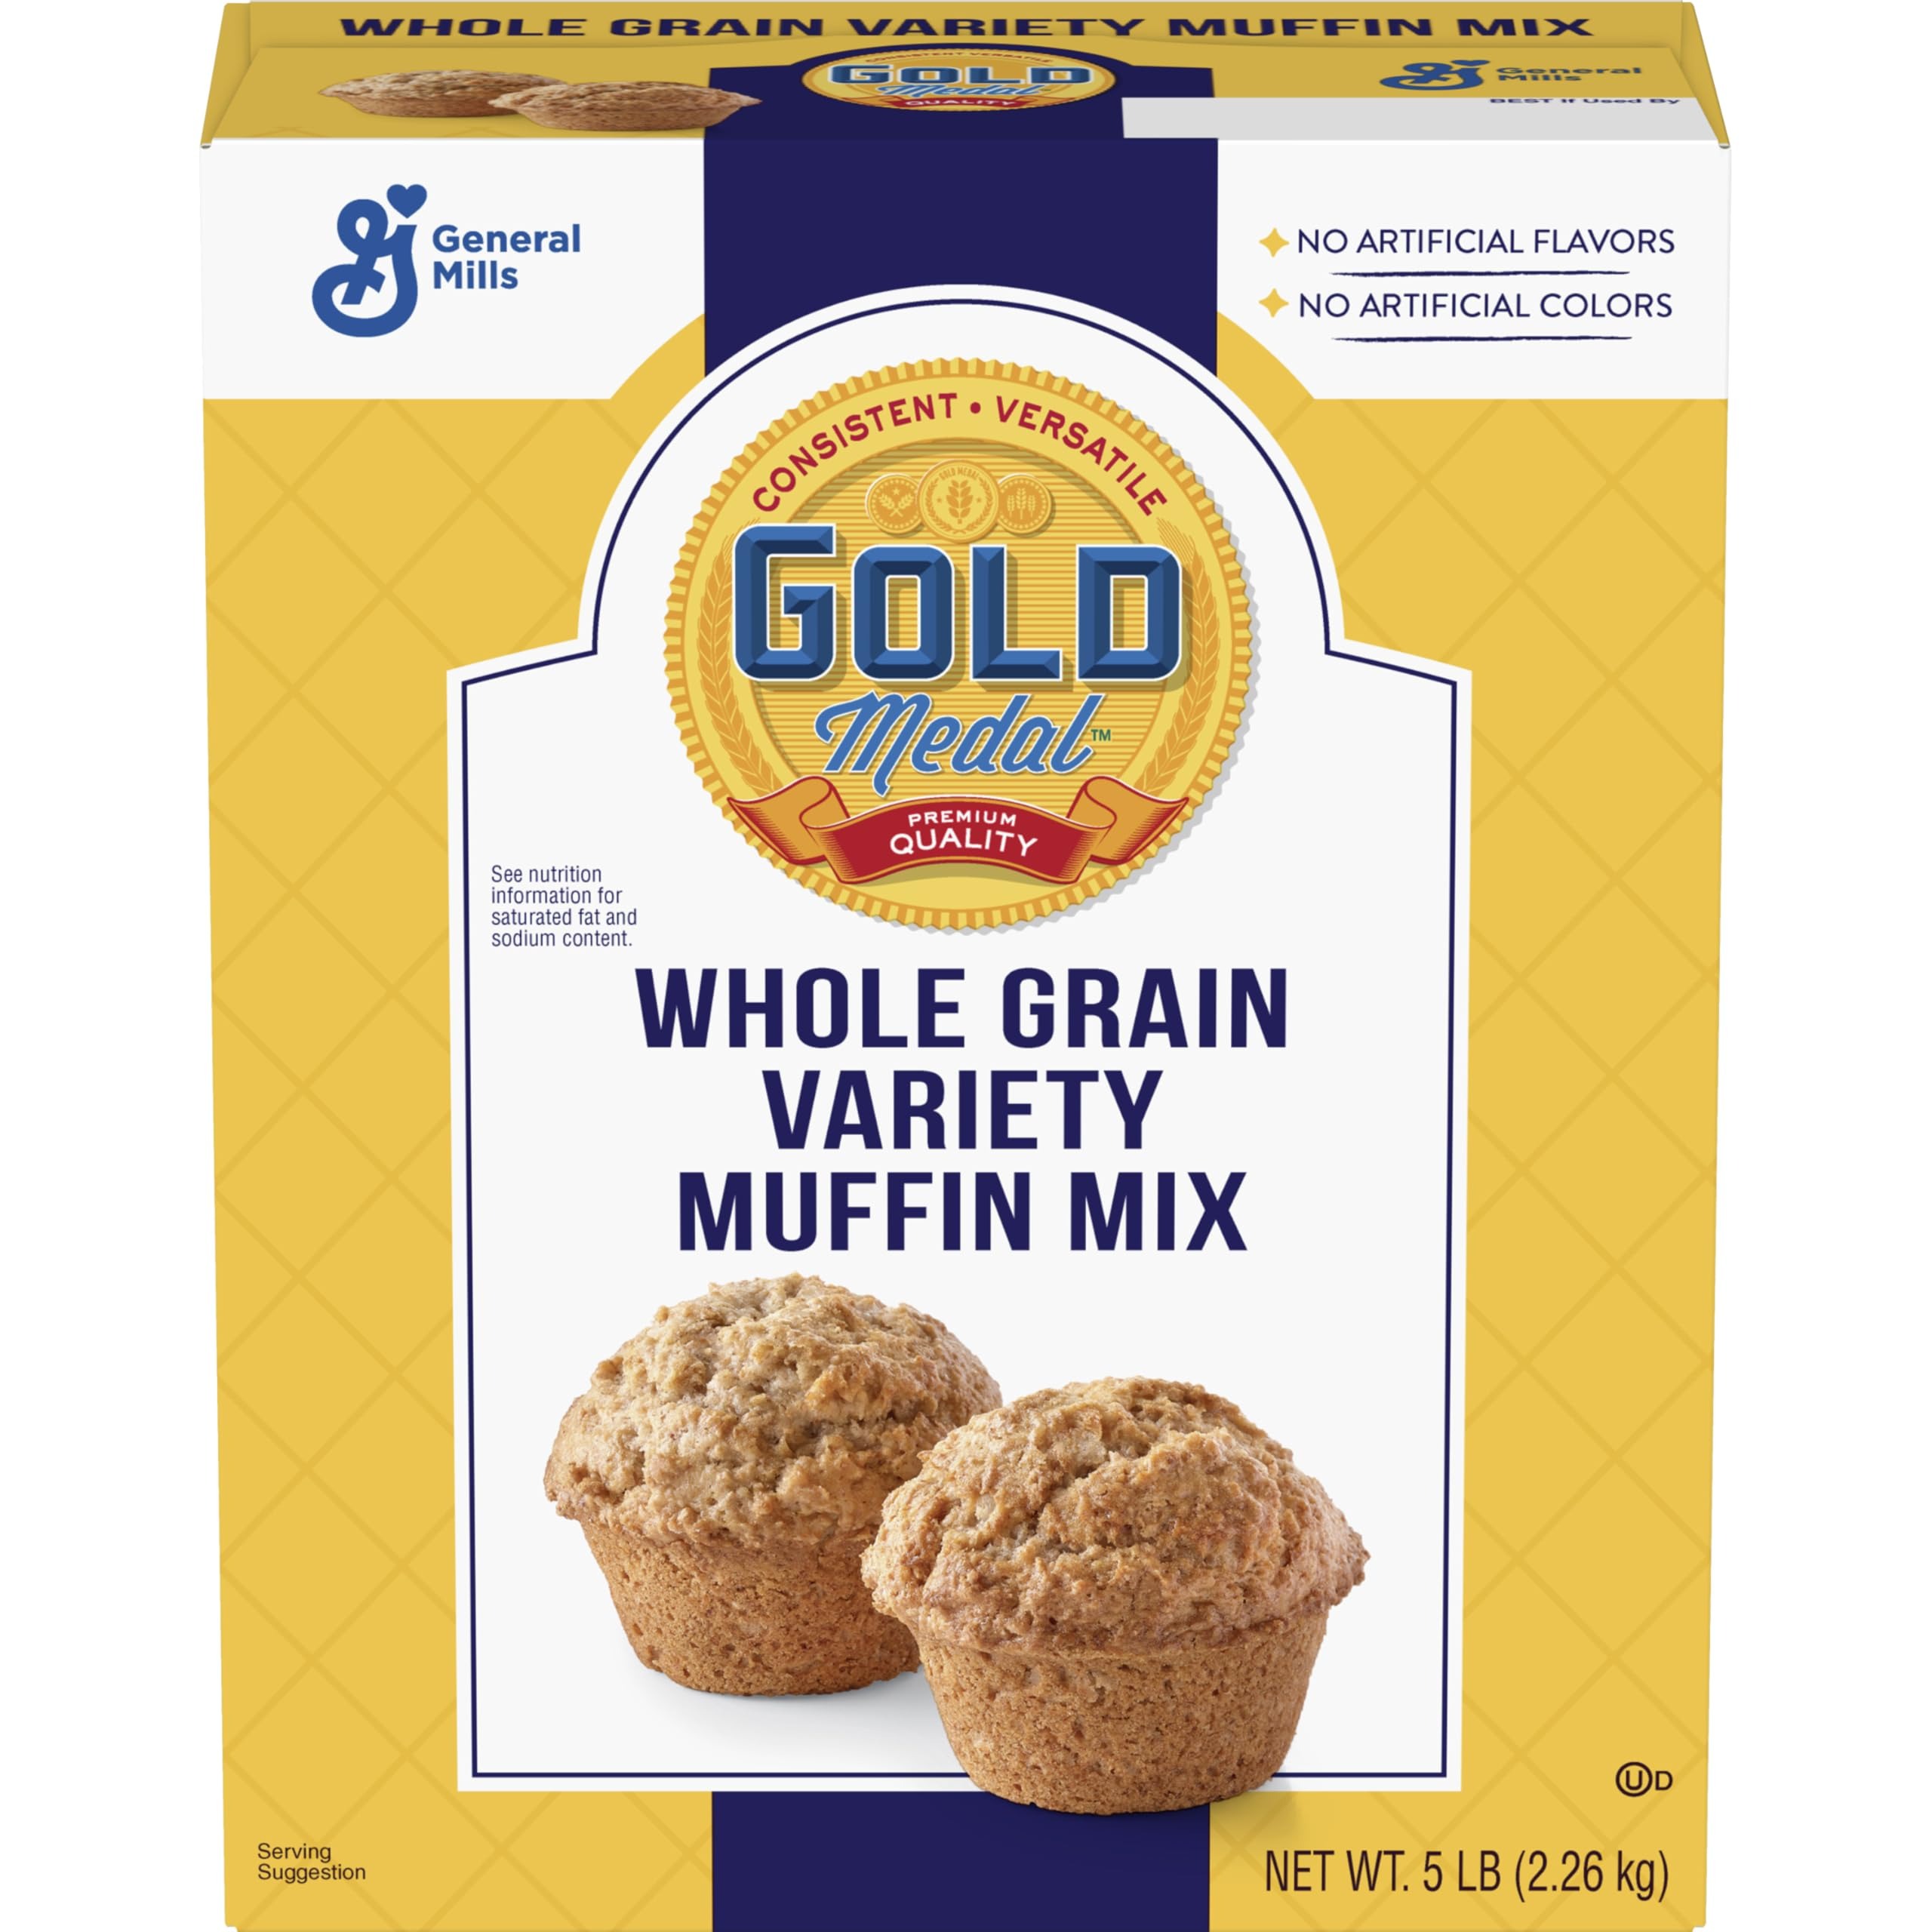
Item Name: Gold Medal Whole Grain Variety Muffin Mix, 5 Lb Box (Pack of 6)
Bullet Point 1: Easy, "just add water" Format
Bullet Point 2: Made in the US
Bullet Point 3: Taste the Gold Medal difference -made with 100% whole Wheat and formulated to produce hearty, whole grain muffins
Bullet Point 4: Package height: 10.0 inches
Value: 6.0
Unit: Count

Price: 112.54